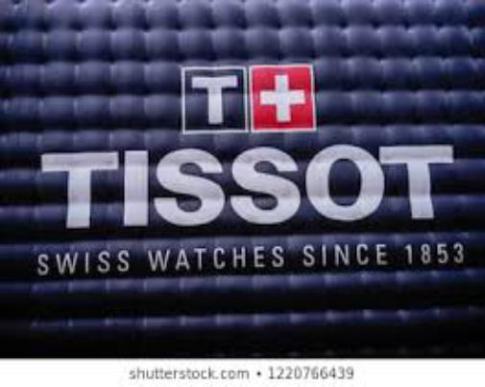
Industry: Clothes